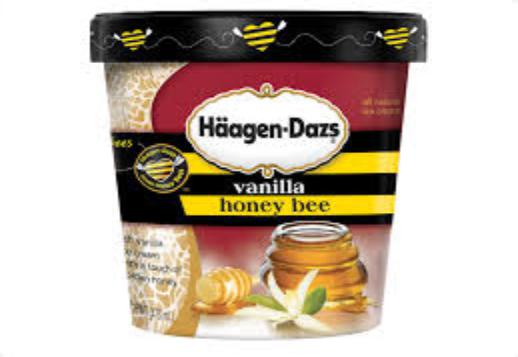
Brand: haagen-dazs
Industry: Food